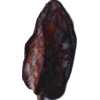
Label: carambola